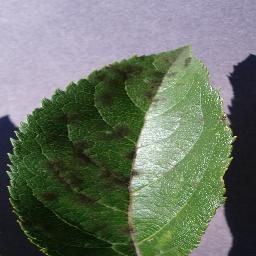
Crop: apple
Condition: scab